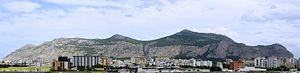
La réserve naturelle du Monte Pellegrino est une zone protégée de Sicile, déclarée réserve naturelle le 6 octobre 1995. Elle est située dans la municipalité de Palerme.
Le mont Pellegrino est un sommet calcaire de 606 m, dominant la baie de Palerme en Sicile, au nord de la ville.